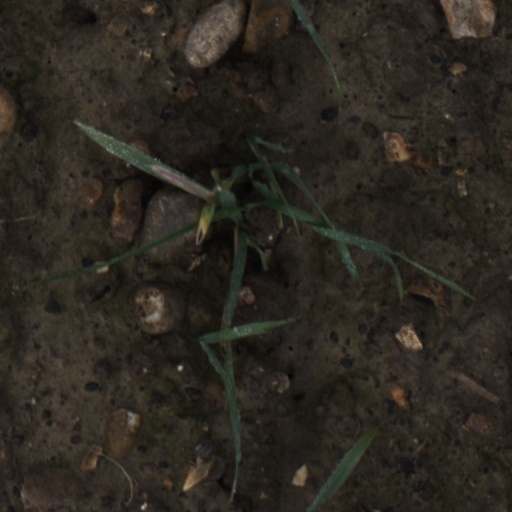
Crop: wheat